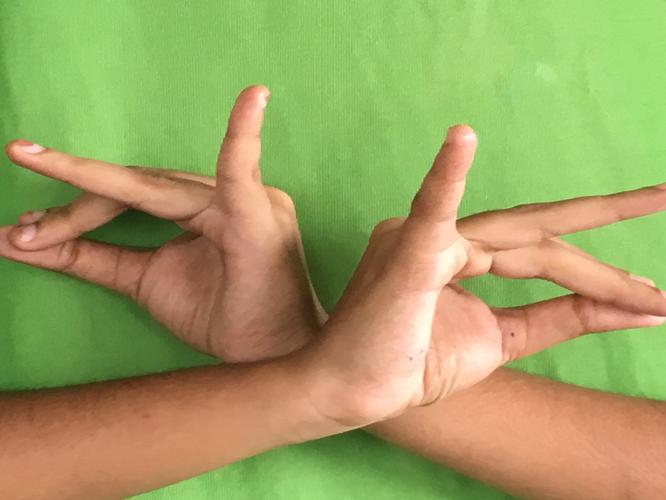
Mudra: Katakavardhana
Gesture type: double_hand